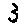
Label: 3